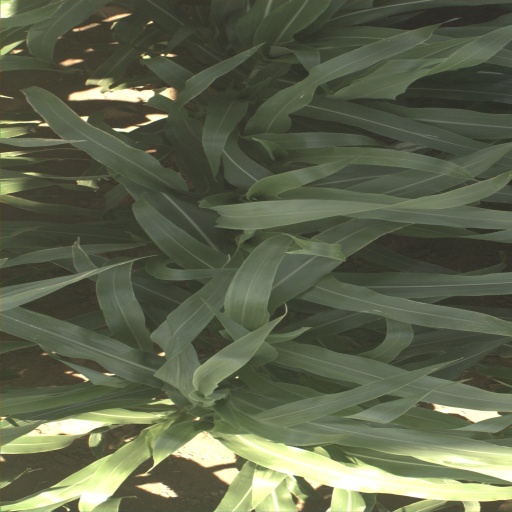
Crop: sorghum